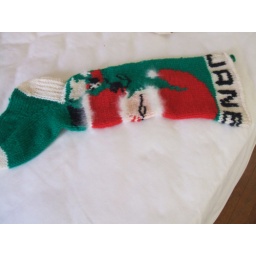
All wool. Designed by Jane with her glasses on and holding her dog Cherry. Knitted 1970.